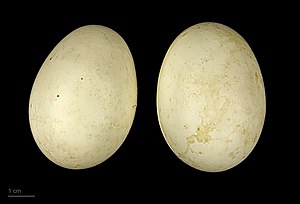
Lille skallesluger
Mergellus albellus
Lille skallesluger er en mindre dykand på cirka 41 centimeter, der yngler ved skovsøer fra det nordlige Skandinavien og østpå i et bredt bælte gennem Asien til Stillehavet. Arten er den eneste i slægten Mergellus. Den lever især af mindre fisk og yngler i hule træer eller spættehuller. Hannen er i pragtdragten, der bæres fra oktober til maj, hvid med en sort plet ved øjet og i nakken, mens hunnen har grå fjerdragt med rødbrun kalot og en hvid kindplet.